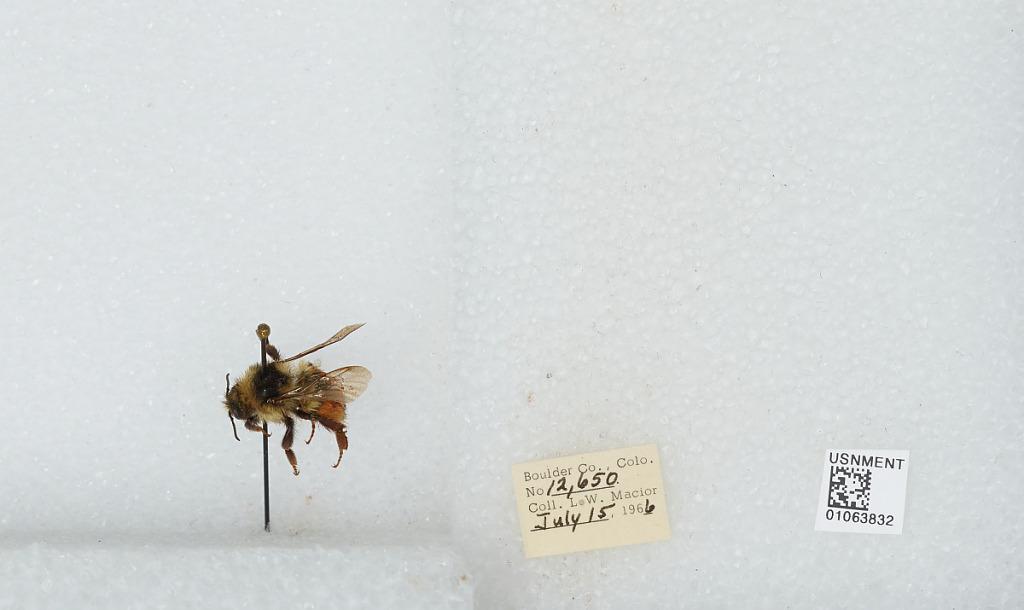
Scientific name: Bombus (Pyrobombus) bifarius Cresson
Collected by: L. Macior
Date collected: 1966-7-15
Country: United States
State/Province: Colorado
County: Boulder
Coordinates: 40.0275, -105.252